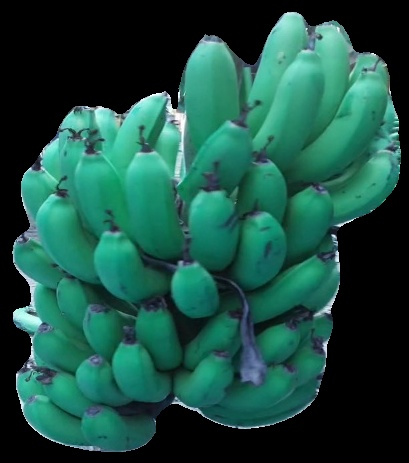
Variety: pachbale
Grade: grade2